Costa Constantinides

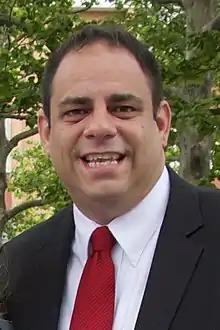
Constantinides in 2013

Costa Constantinides (born January 7, 1975) is an American politician and attorney who served as a member of the New York City Council from the 22nd district. The district includes Astoria, East Elmhurst, part of Long Island City, Rikers Island and part of Woodside in Queens.